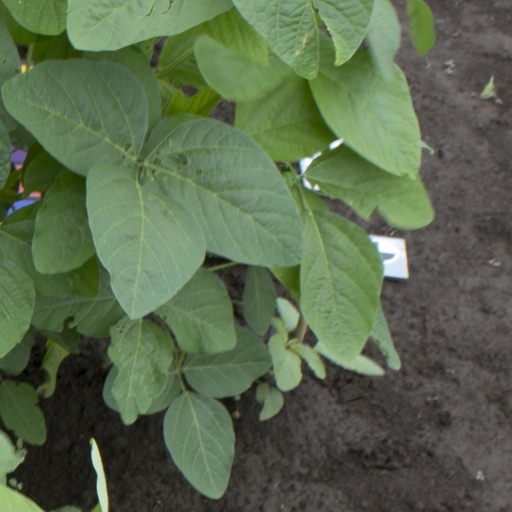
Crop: soybean